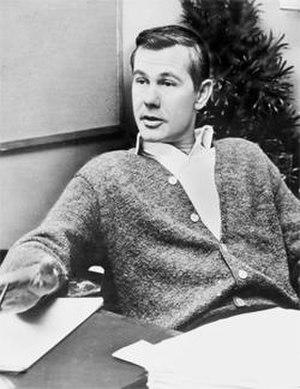
John William Carson, dit Johnny Carson /ˈd͡ʒɑni ˈkɑɹsən/, né le 23 octobre 1925 à Corning et mort le 23 janvier 2005 à Malibu, est un humoriste et animateur de télévision américain, surtout connu pour avoir animé l'émission The Tonight Show de 1962 à 1992.